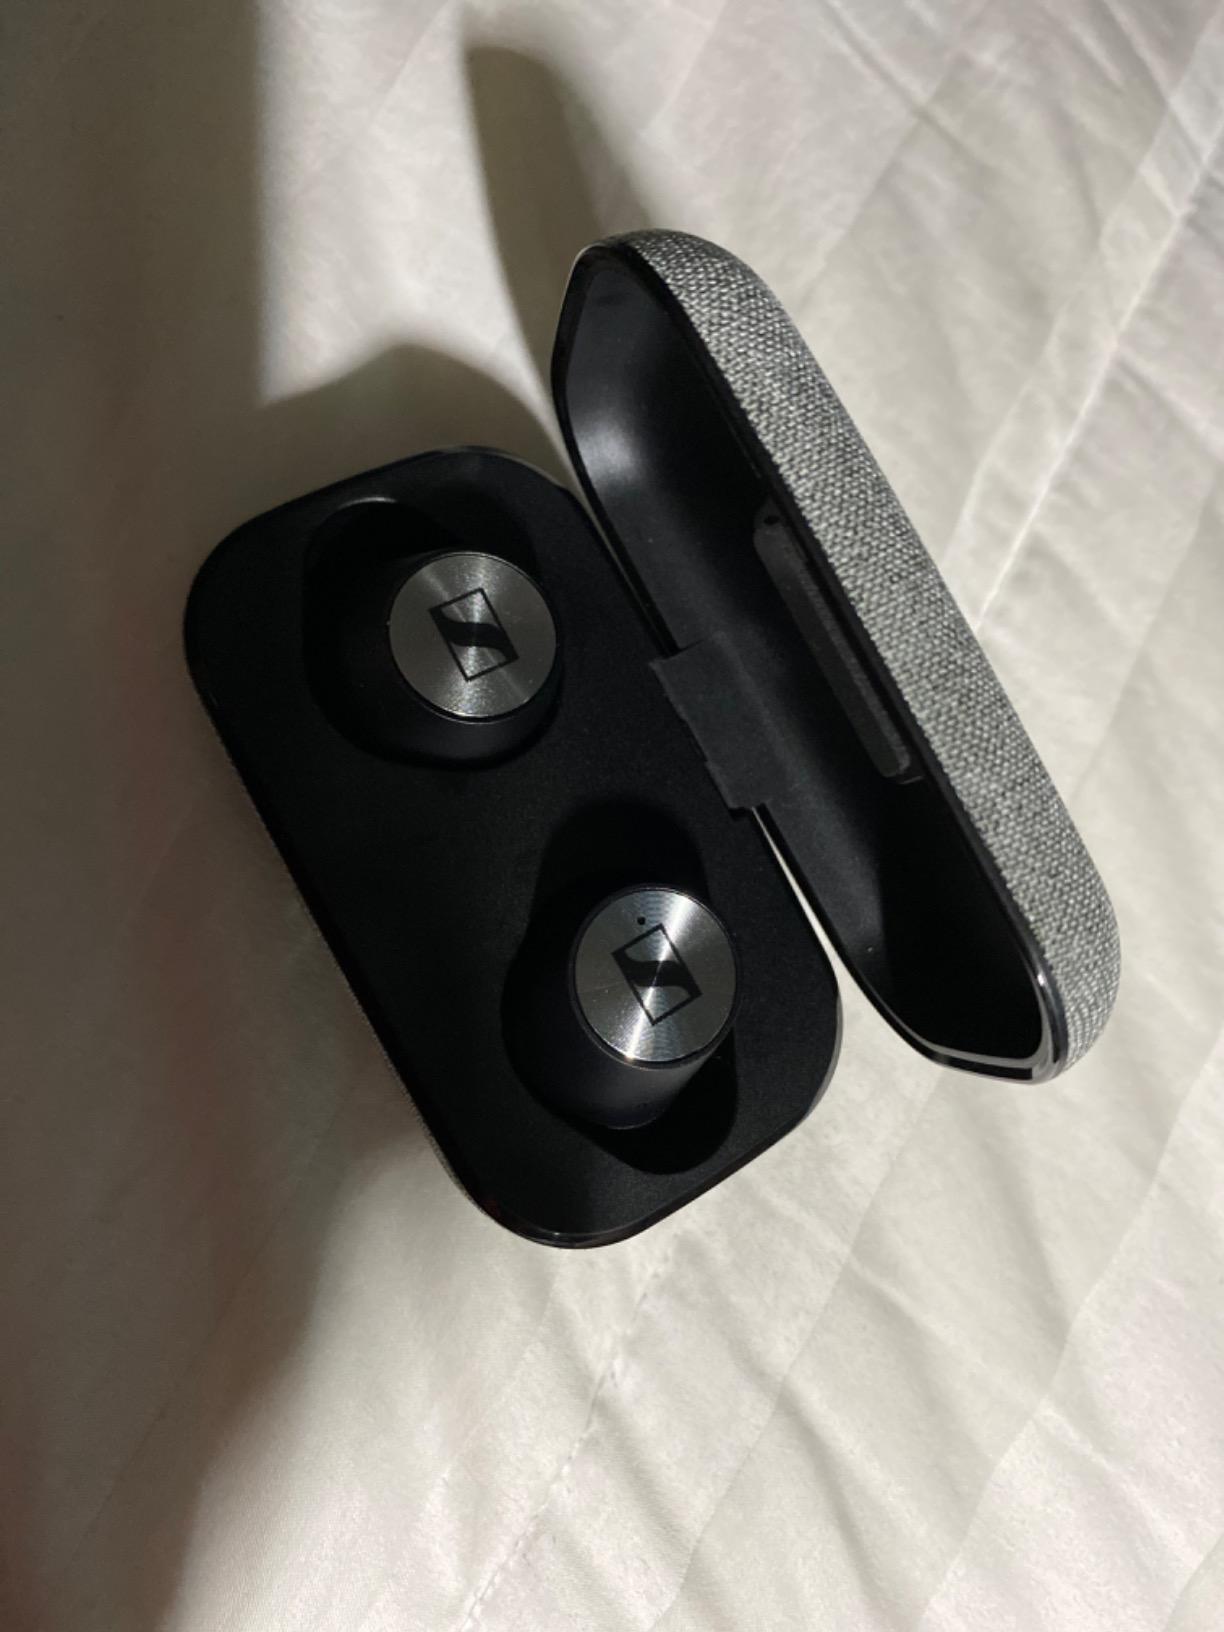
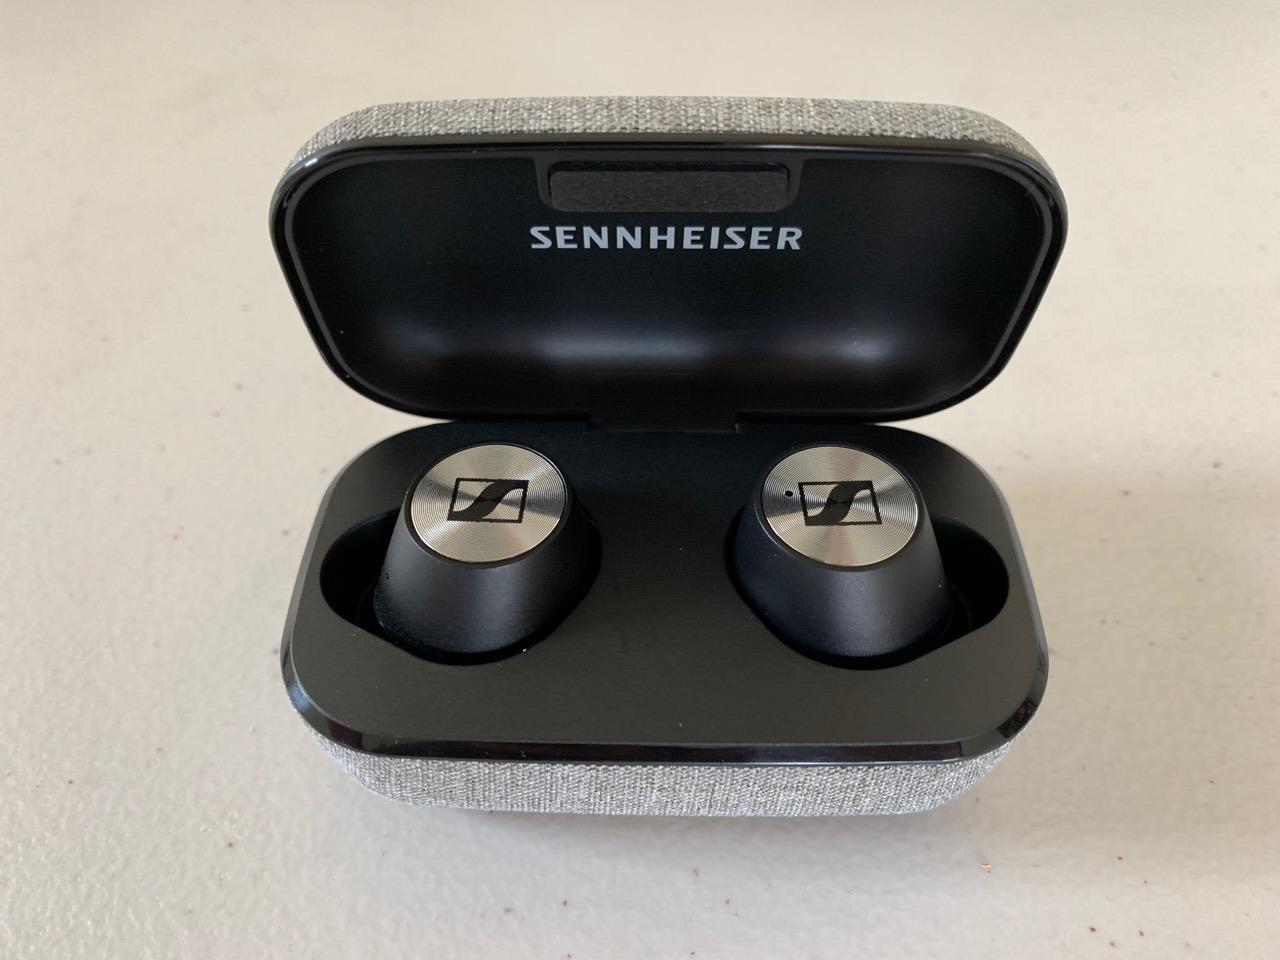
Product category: earbuds
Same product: yes